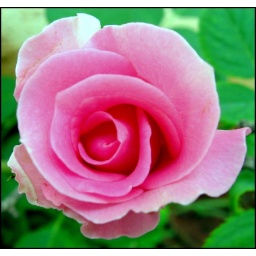
a baby pink rose waiting to bloom in my garden.